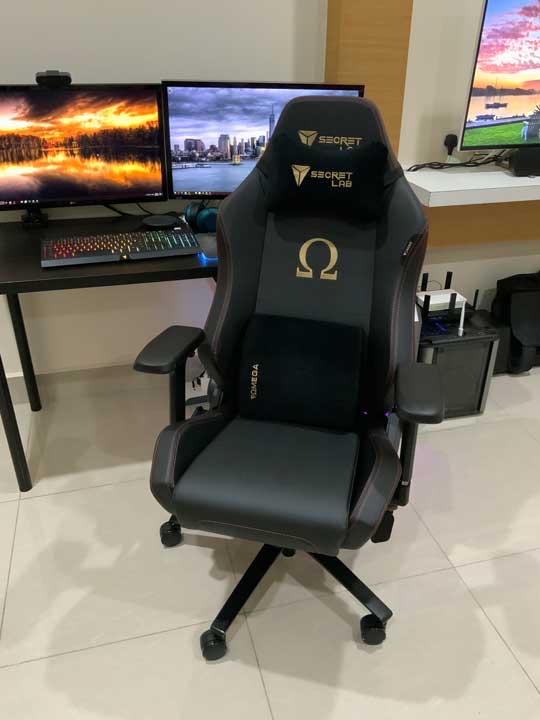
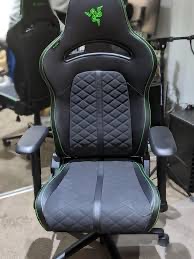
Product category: items_chair
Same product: no